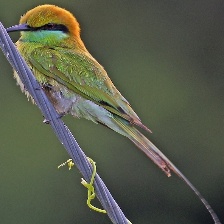
Species: ASIAN GREEN BEE EATER
Scientific name: MEROPS ORIENTALIS
ImageNet parent category: bee_eater